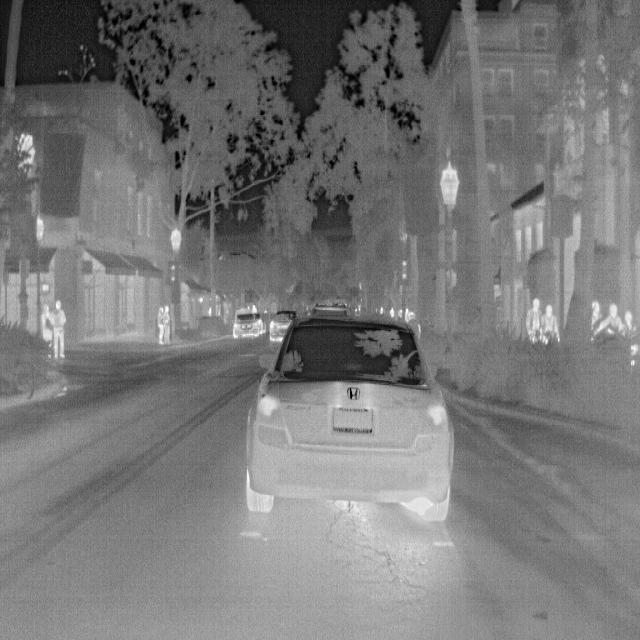
Detected objects:
label: person
label: person
label: person
label: person
label: person
label: person
label: person
label: person
label: person